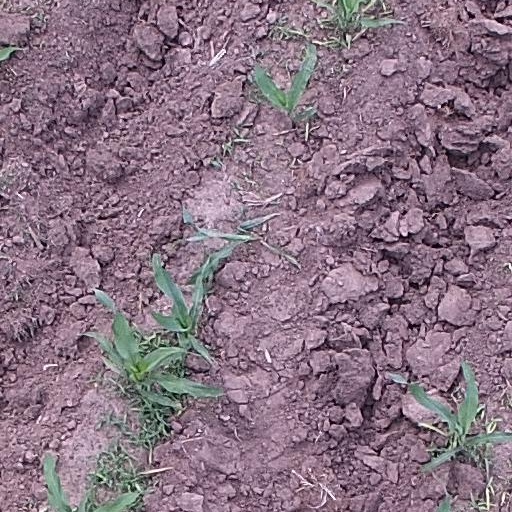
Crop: maize; corn